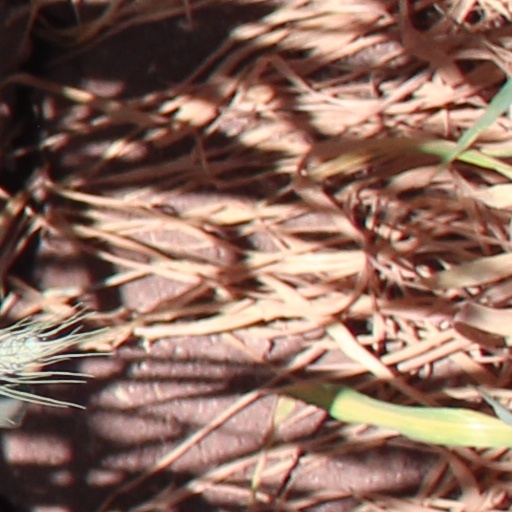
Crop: wheat